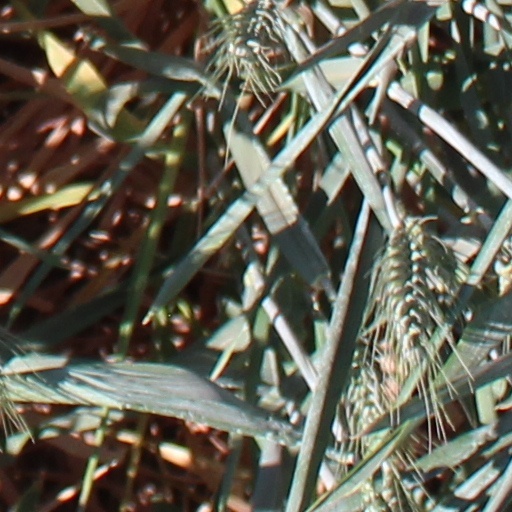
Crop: wheat